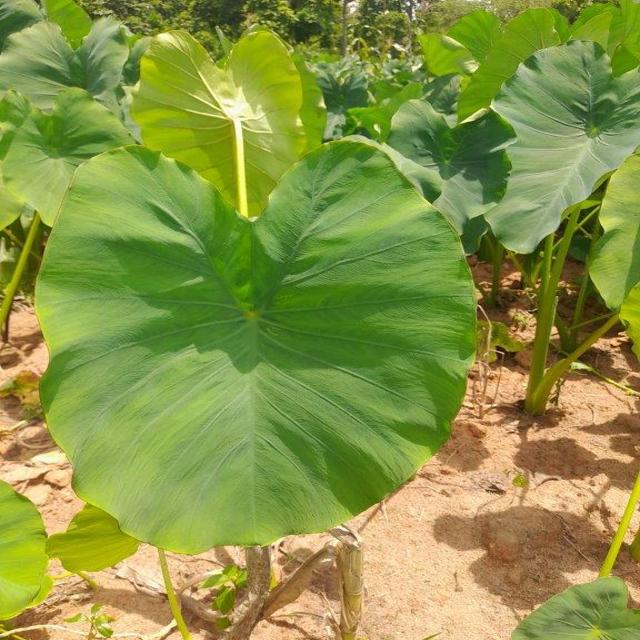
Label: Healthy